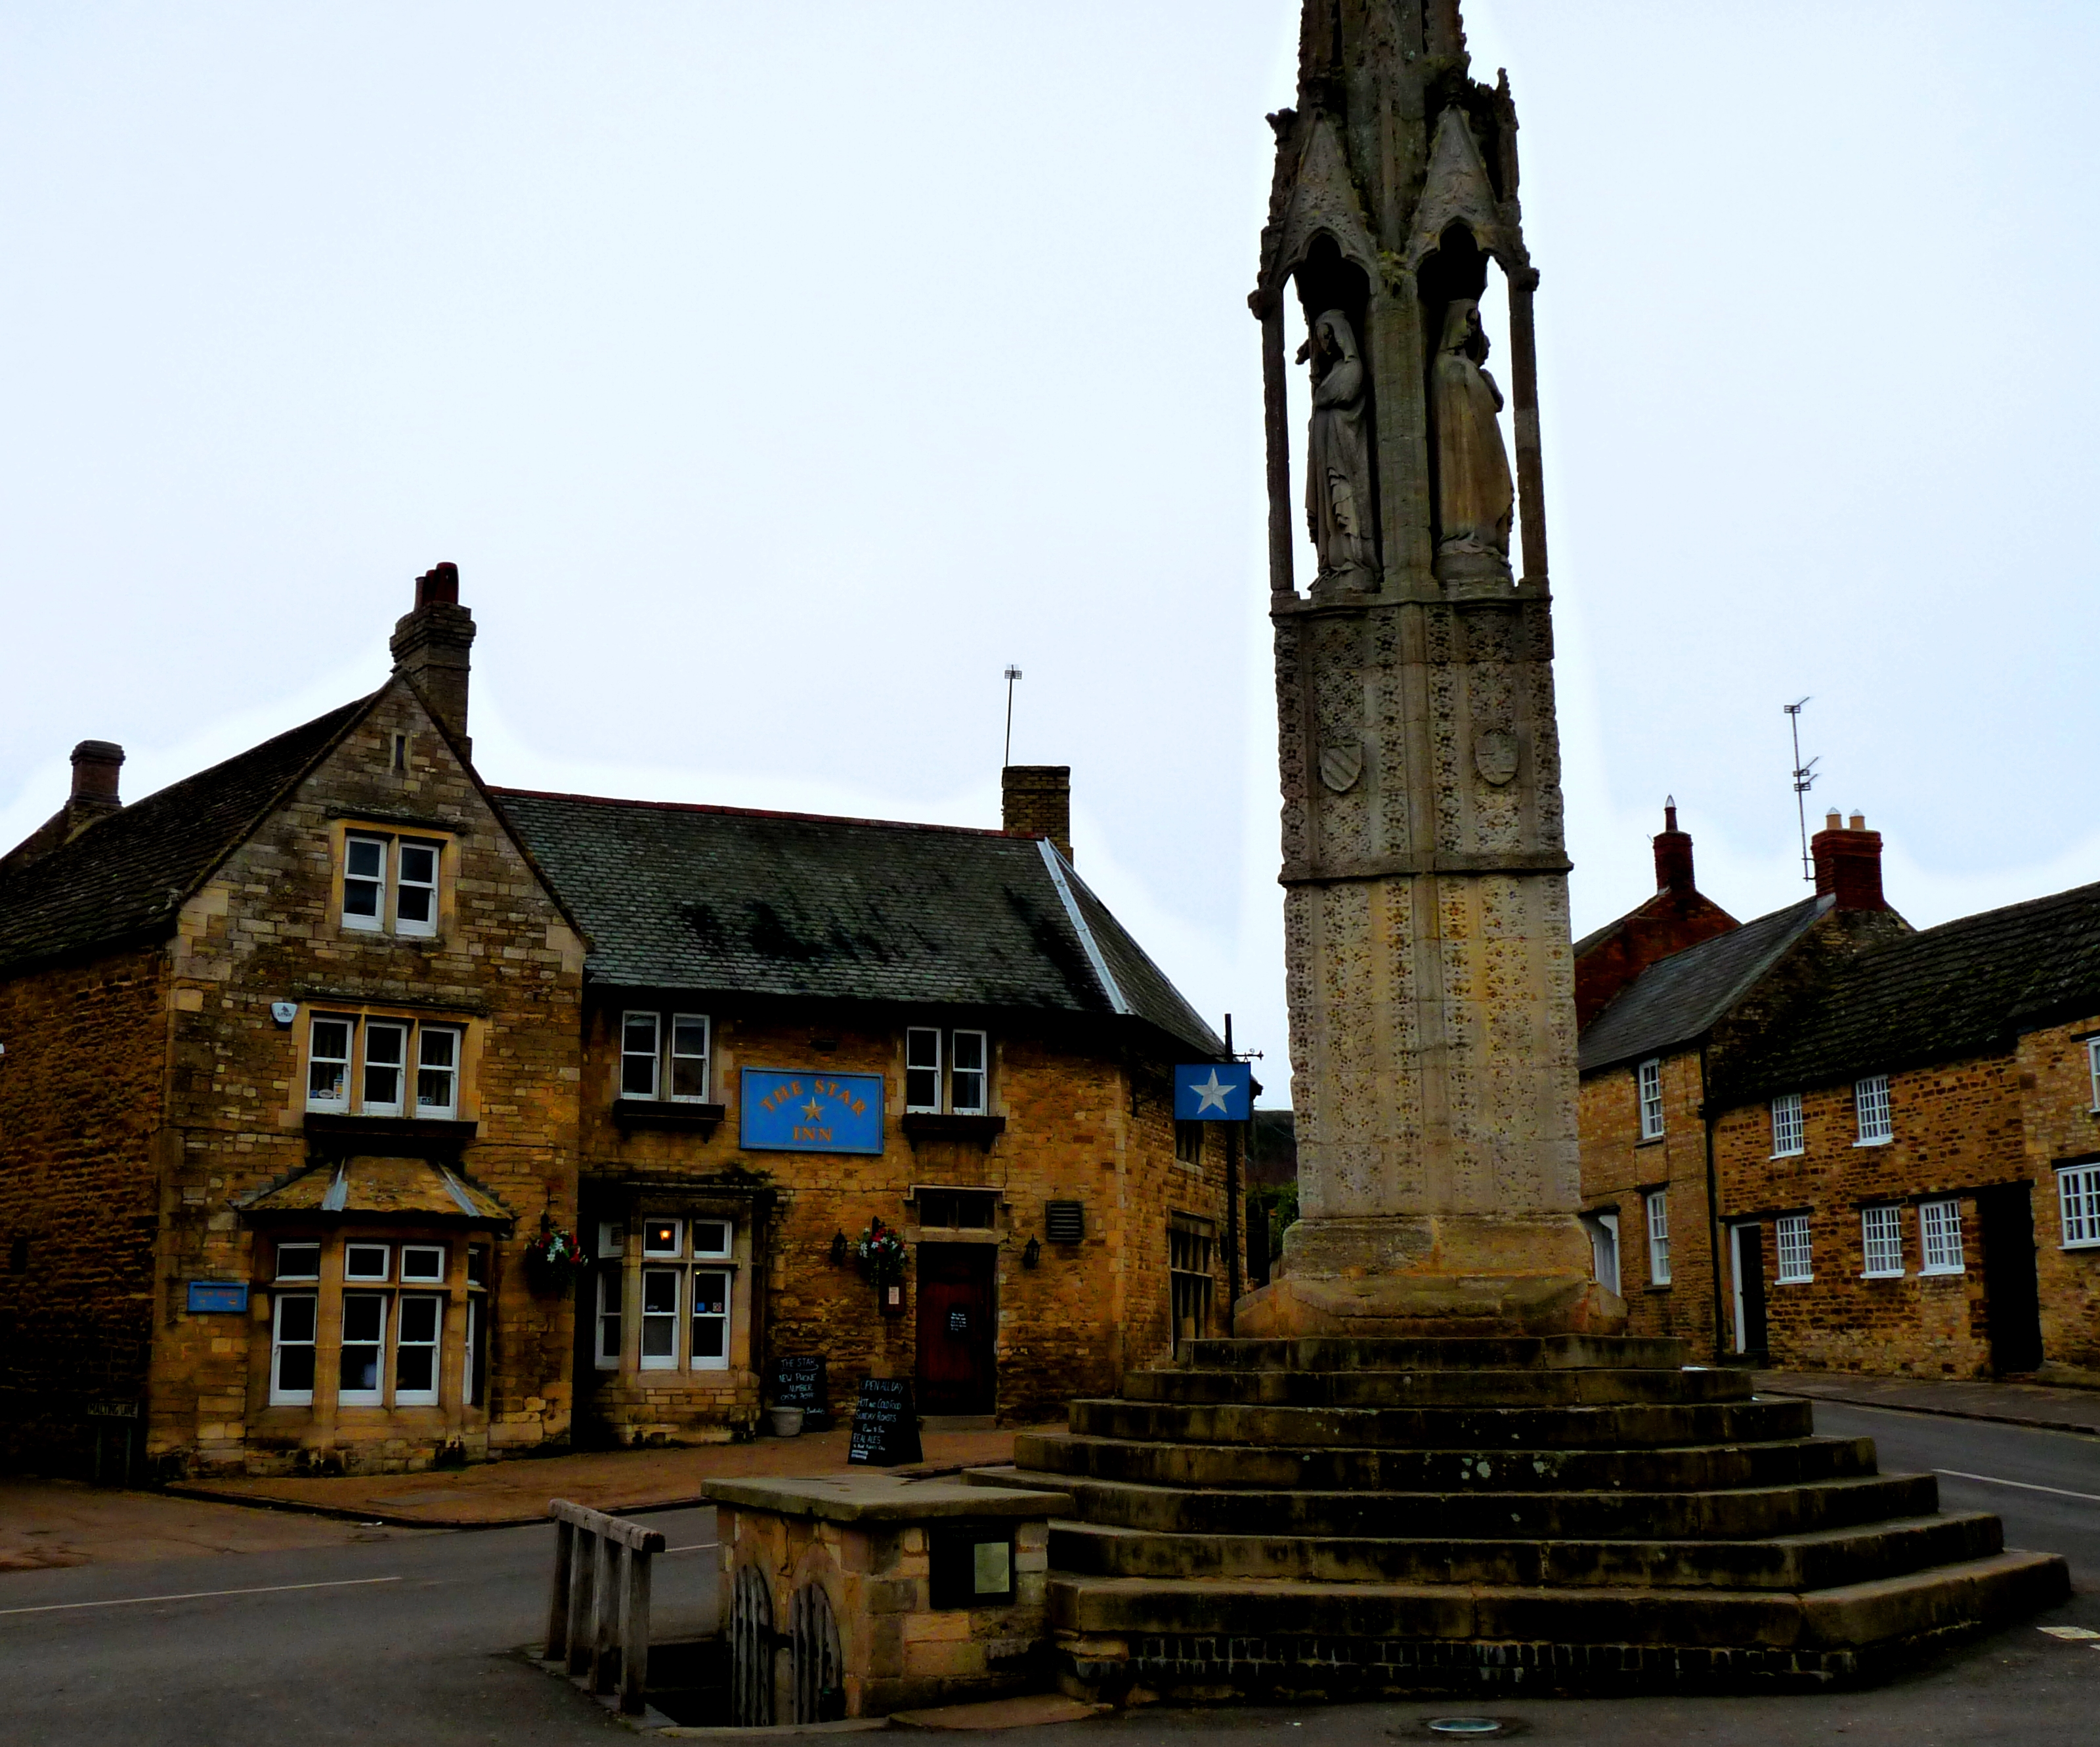
town, building, chateau, tower, landmark, church, chapel, cross, place of worship, monastery, history, eleanor, edward, northampton, geddington, urban area, ancient history